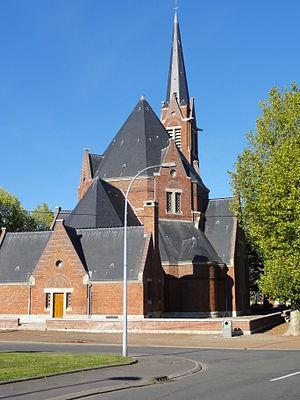
Église Saint-Louis des cités de la Fosse n° 2 de la Compagnie des mines de Drocourt, Rouvroy, Pas-de-Calais, Nord-Pas-de-Calais, France. This building is inscrit au titre des Monuments Historiques. It is indexed in the Base Mérimée, a database of architectural heritage maintained by the French Ministry of Culture,
Cet article recense les soixante-douze monuments historiques du bassin minier du Nord-Pas-de-Calais. La plupart d'entre eux ont été classés ou inscrits en 2009 et 2010, puisqu'avant 2009, seuls une dizaine de monuments était classée ou inscrite. Une soixantaine l'a donc été en 2009 et 2010.
La fosse nᵒ 2 dite Nouméa de la Compagnie des mines de Drocourt est un ancien charbonnage du Bassin minier du Nord-Pas-de-Calais, situé à Rouvroy. Le puits est commencé en 1891, et la fosse commence à produire en 1894. La fosse est détruite durant la Première Guerre mondiale. De vastes cités sont bâties à proximité de la fosse, ainsi que des écoles, une église, et deux presbytères. Un terril conique nᵒ 84, 2 Sud de Drocourt, est édifié au nord-est du carreau de fosse. La Compagnie des mines de Vicoigne-Nœux rachète la Compagnie de Drocourt le 13 mars 1925.